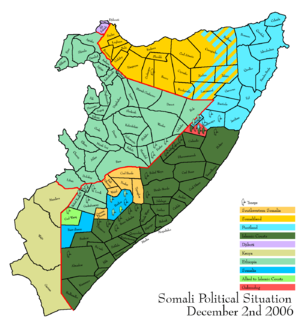
Somalias historie / Selvstændighedstiden / Efter 2000 / 2006-2007
Engelsksproget kort over situationen i Somalia og tilgrænsende områder den 2. december 2006.
Somalias historie strækker sig fra de ældste tider, som viser, at der var bosættelse i palæolitisk tid, og der er fundet hulemalerier, som er daterede tilbage til 9.000 f.Kr. For oldtidens egyptere var Somalia, beliggende på Afrikas horn, kendt som landet Punt, og de kom til Somalias nordlige kyster på jagt efter røgelse og vellugtende planter. Fra 800-tallet e.Kr. begyndte folk i Somalia at trænge syd over fra kysten af Adenbugten, og på samme tid begyndte arabiske og persiske bosættere at etablere sig langs kysten af Det Indiske Ocean. Portugisiske udforskere forsøgte uden held at etablere overherredømme over kysten af Somalia, men herskede over flere kystbyer. Mens kysten blev befolket af nye bosættere, var det indre af landet, meget af det goldt og ugæstvenligt, overladt til landets oprindelige befolkning.